Gianfranco Zola

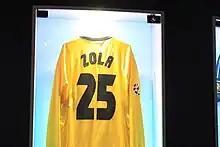
Zola's No. 25 Chelsea shirt, on display at the club museum

In November 1996, Zola joined Chelsea for £4.5 million as one of several continental players signed by Ruud Gullit (including compatriot Gianluca Vialli) and was assigned the number 25 jersey. He made his debut in a 1–1 draw with Blackburn Rovers at Ewood Park. In his debut season he demonstrated his skill and talent, and put in several notable performances, scoring a series of memorable goals. In February 1997, after spiriting the ball around Manchester United's defence in the penalty area before slotting the ball past goalkeeper Peter Schmeichel, he was described by United manager Alex Ferguson as a "clever little so-and-so".